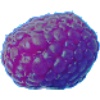
Label: Raspberry 1